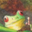
Label: frog